Adh-Dhariyat

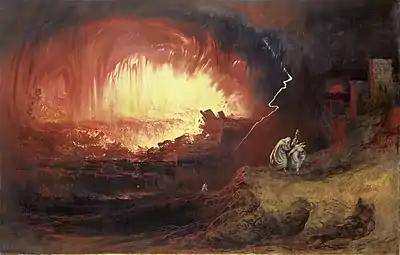
The Destruction of Sodom and Gomorrah, John Martin

Adh-Dhariyat (The Winnowing Winds) is the 51st chapter ("surah") of the Qur'an with 60 verses ("ayat"). It mentions Abraham, Noah, and the day of judgment, and reiterates the essential Quranic message.